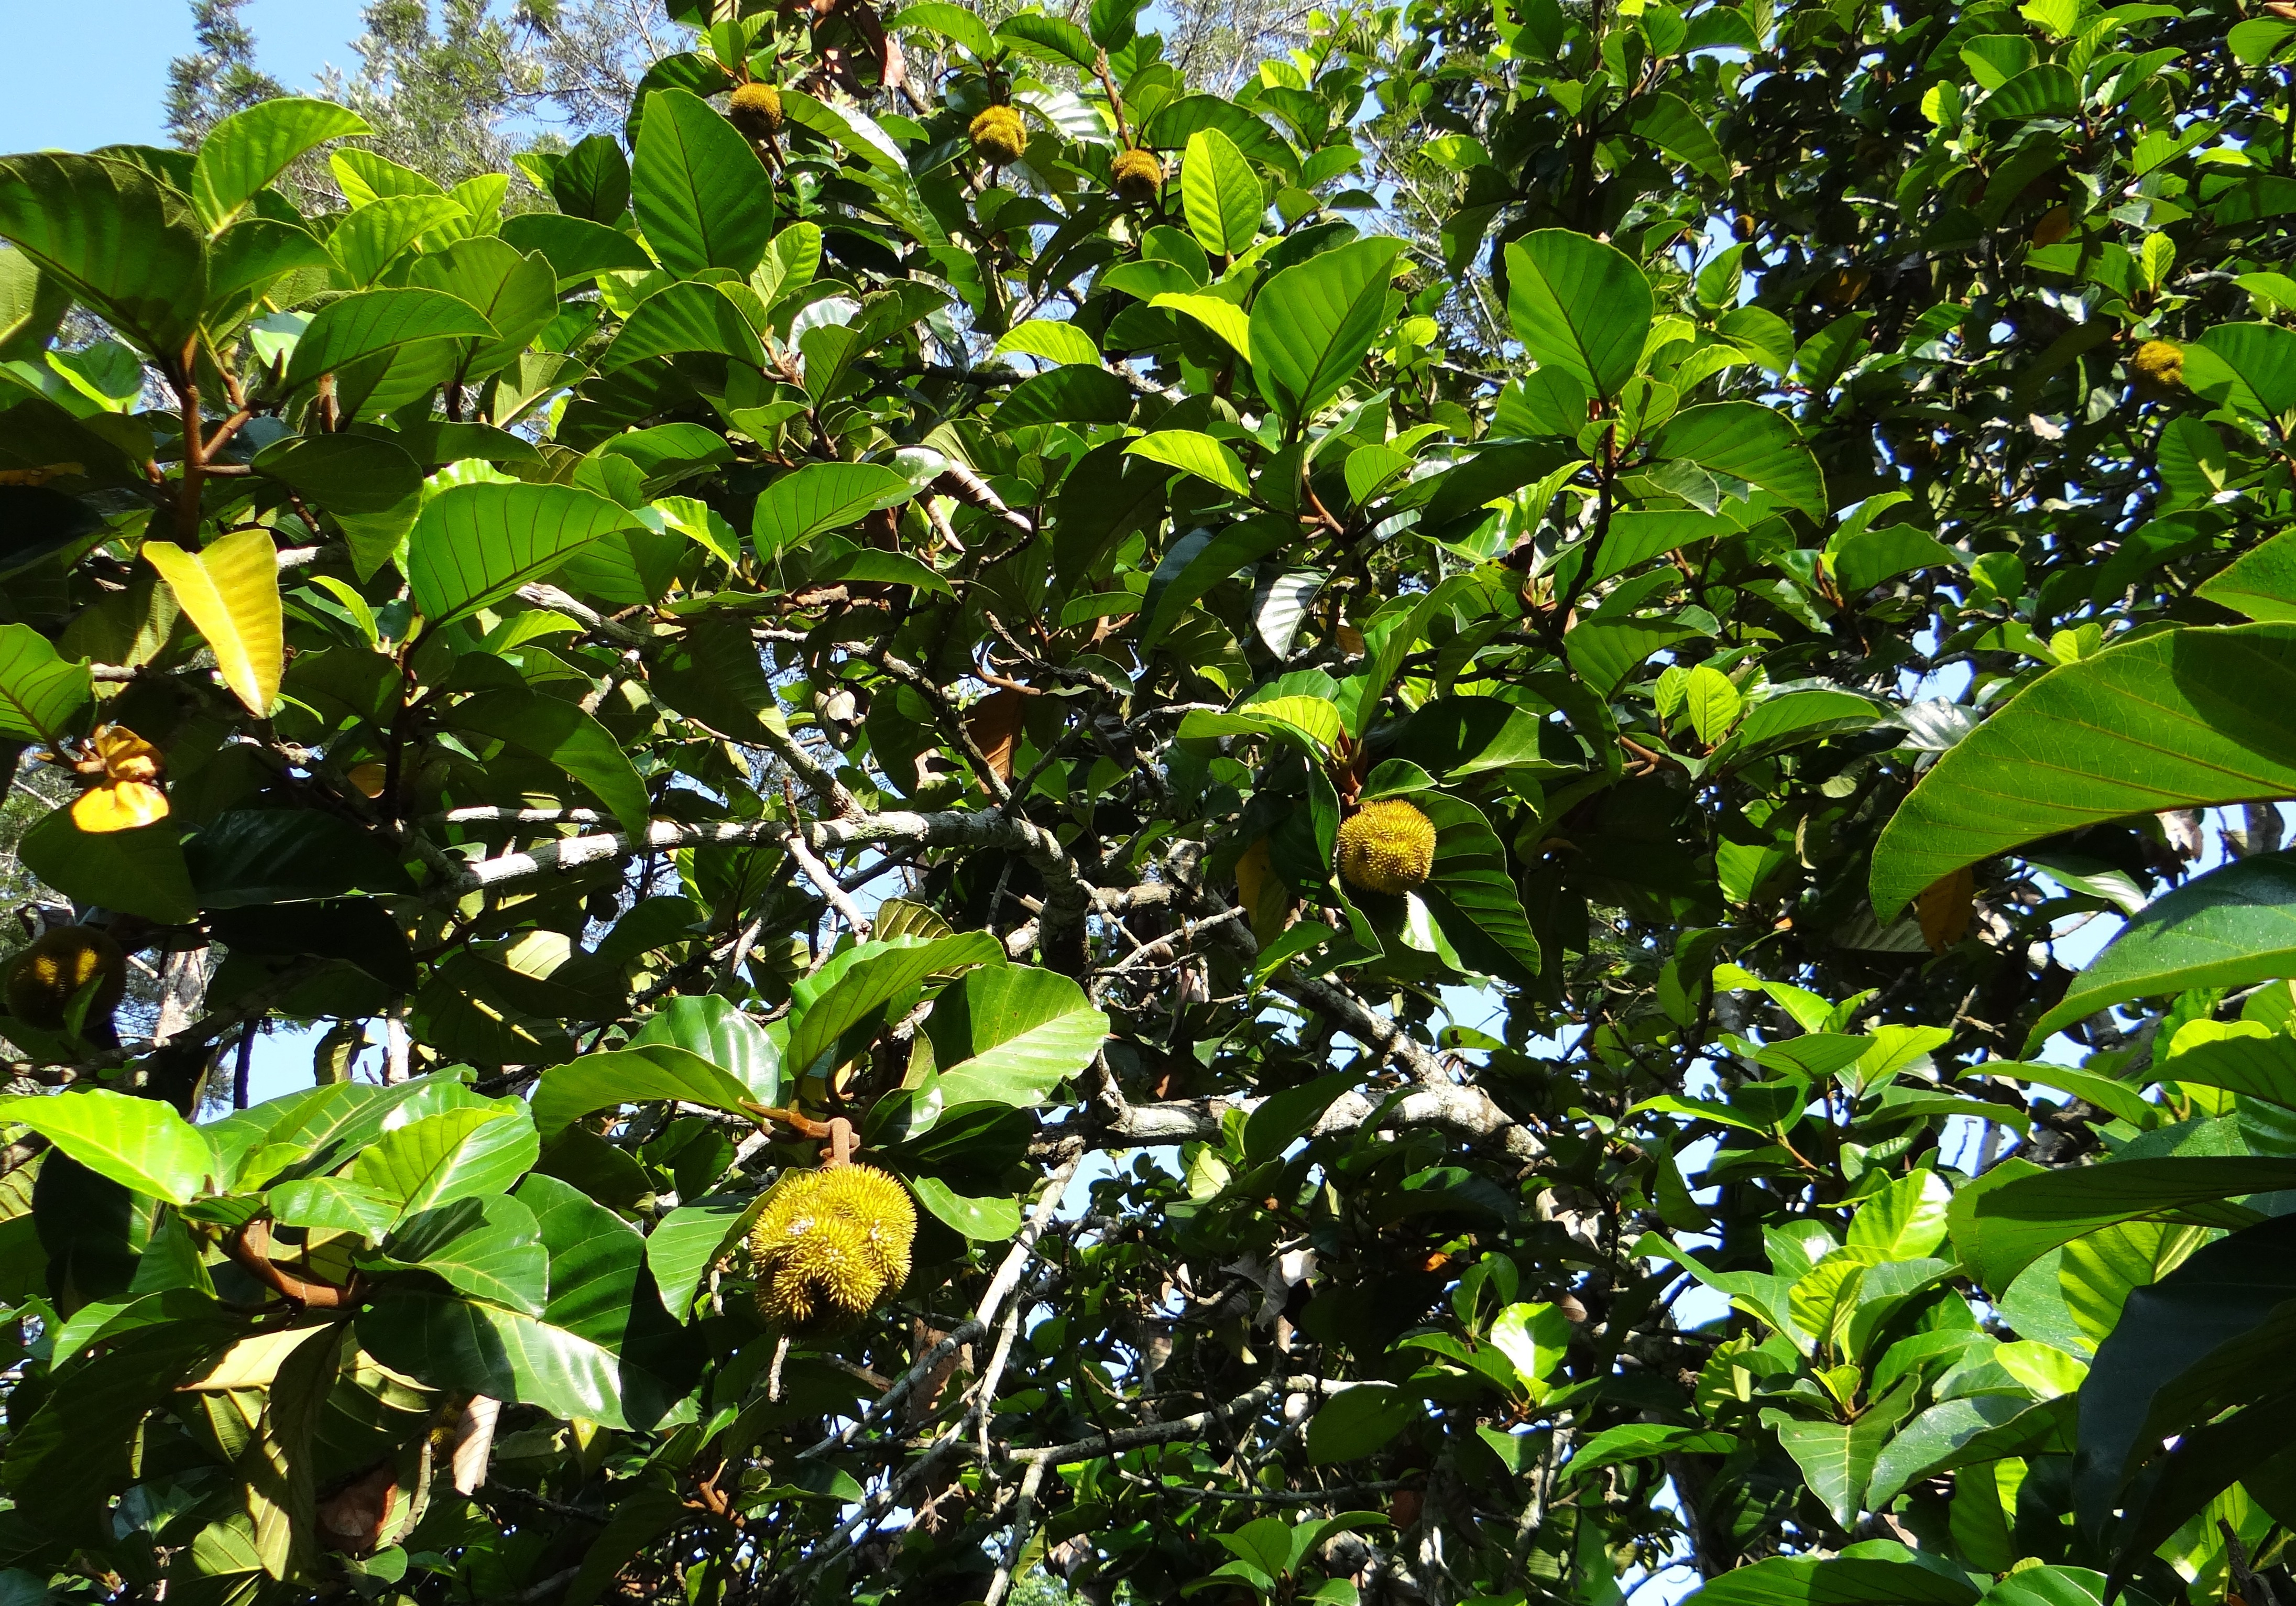
tree, branch, plant, fruit, leaf, flower, food, green, produce, tropical, evergreen, flora, shrub, deciduous, india, citrus, flowering plant, evergreen tree, bitter orange, coccoloba uvifera, western ghats, woody plant, land plant, wild jack, jungle jack, artocarpus hirsutus, aini, hebbalasu